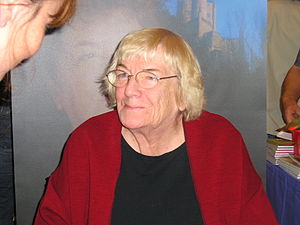
Margit Sandemo / Bibliografi / Serier
Margit Sandemo
Margit Sandemo var en norsk/svensk forfatter af populærlitteratur. Sandemo voksede op i Sverige og skrev på svensk. Hun flyttede tilbage til Norge i voksen alder. Hun debuterede i 1964 og skrev i alt 180 bøger. Tilsammen er hendes bøger solgt i mere end 36 millioner eksemplarer. Alle hendes norske skønlitterære bøger er udgivet af Bladkompaniet.